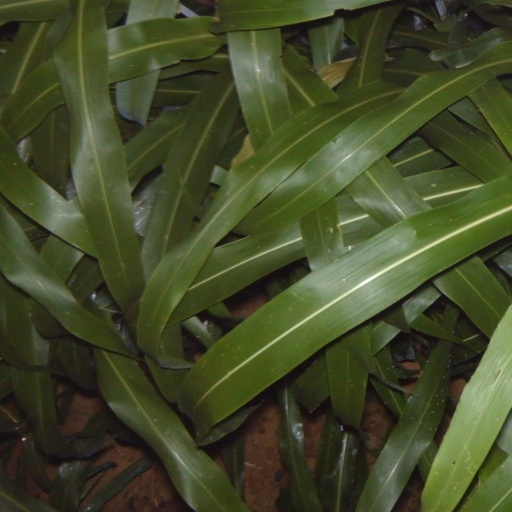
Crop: sorghum